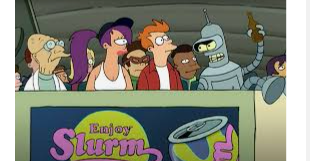
Portrait style: Cartoon Portrait